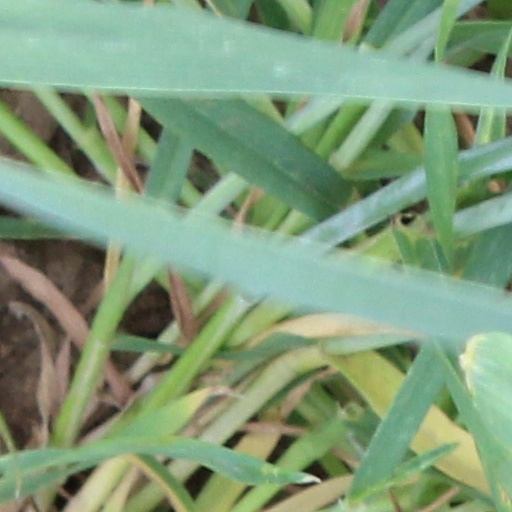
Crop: wheat